The Legion of the Condemned

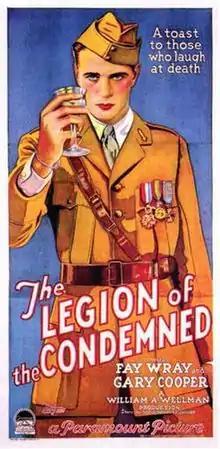
Theatrical release poster

The Legion of the Condemned (aka Legion of the Condemned) is a 1928 American silent drama film directed by William A. Wellman and produced by Jesse L. Lasky, Wellman, and Adolph Zukor and distributed by Paramount Pictures. Written by former World War I flight instructor John Monk Saunders and Jean de Limur, with intertitles by George Marion Jr., the film stars Fay Wray and Gary Cooper.